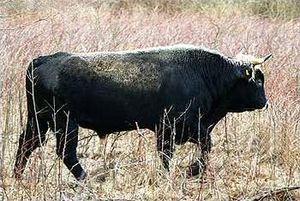
Les bovins Taurus sont des formes avancées de l'aurochs de Heck, une tentative de reconstitution de l'aurochs, ancêtre sauvage des bovins domestiques. Ils sont issus du croisement entre des aurochs de Heck traditionnels et des bovins ressemblants à l'aurochs, généralement du Sud de l'Europe, afin d'obtenir une plus grande concordance avec l'aurochs. Des troupeaux de Taurus sont présents en Allemagne, en Hongrie, au Danemark, en Lettonie et aux Pays-Bas et sont utilisés pour la conservation des paysages naturels et de la biodiversité. Le bétail Taurus est une race qui est toujours croisée et élevée de manière sélective.